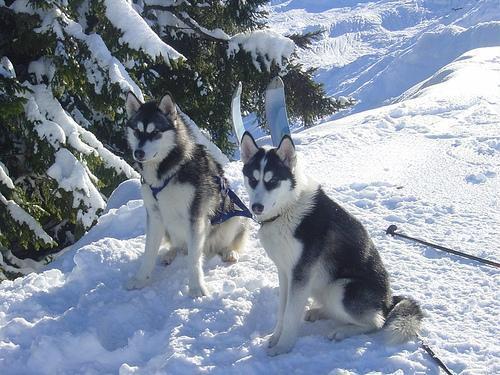
Eskimo_dog